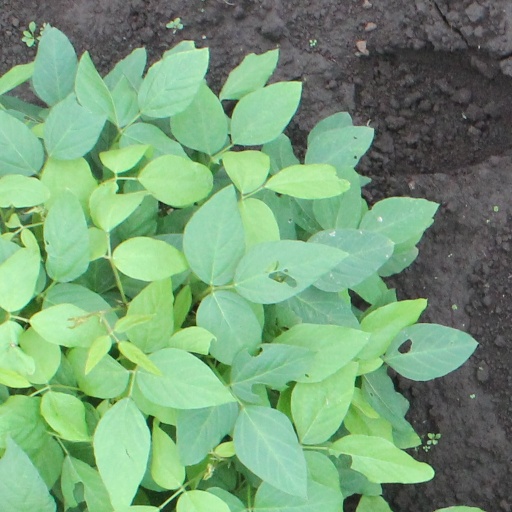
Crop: soybean